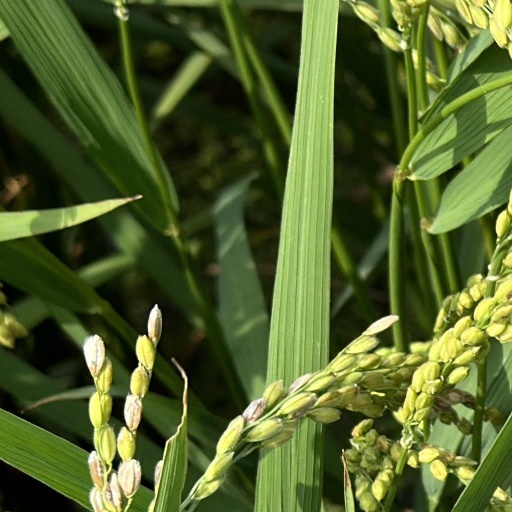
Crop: rice